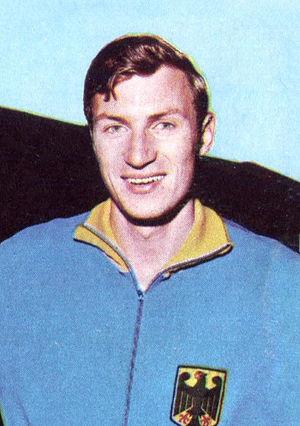
Bodo Tümmler, né le 8 décembre 1943, est un ancien athlète allemand, qui courait sur demi-fond. Il a remporté le bronze sur 1 500 m pour l'Allemagne de l'Ouest aux Jeux olympiques d'été de 1968.